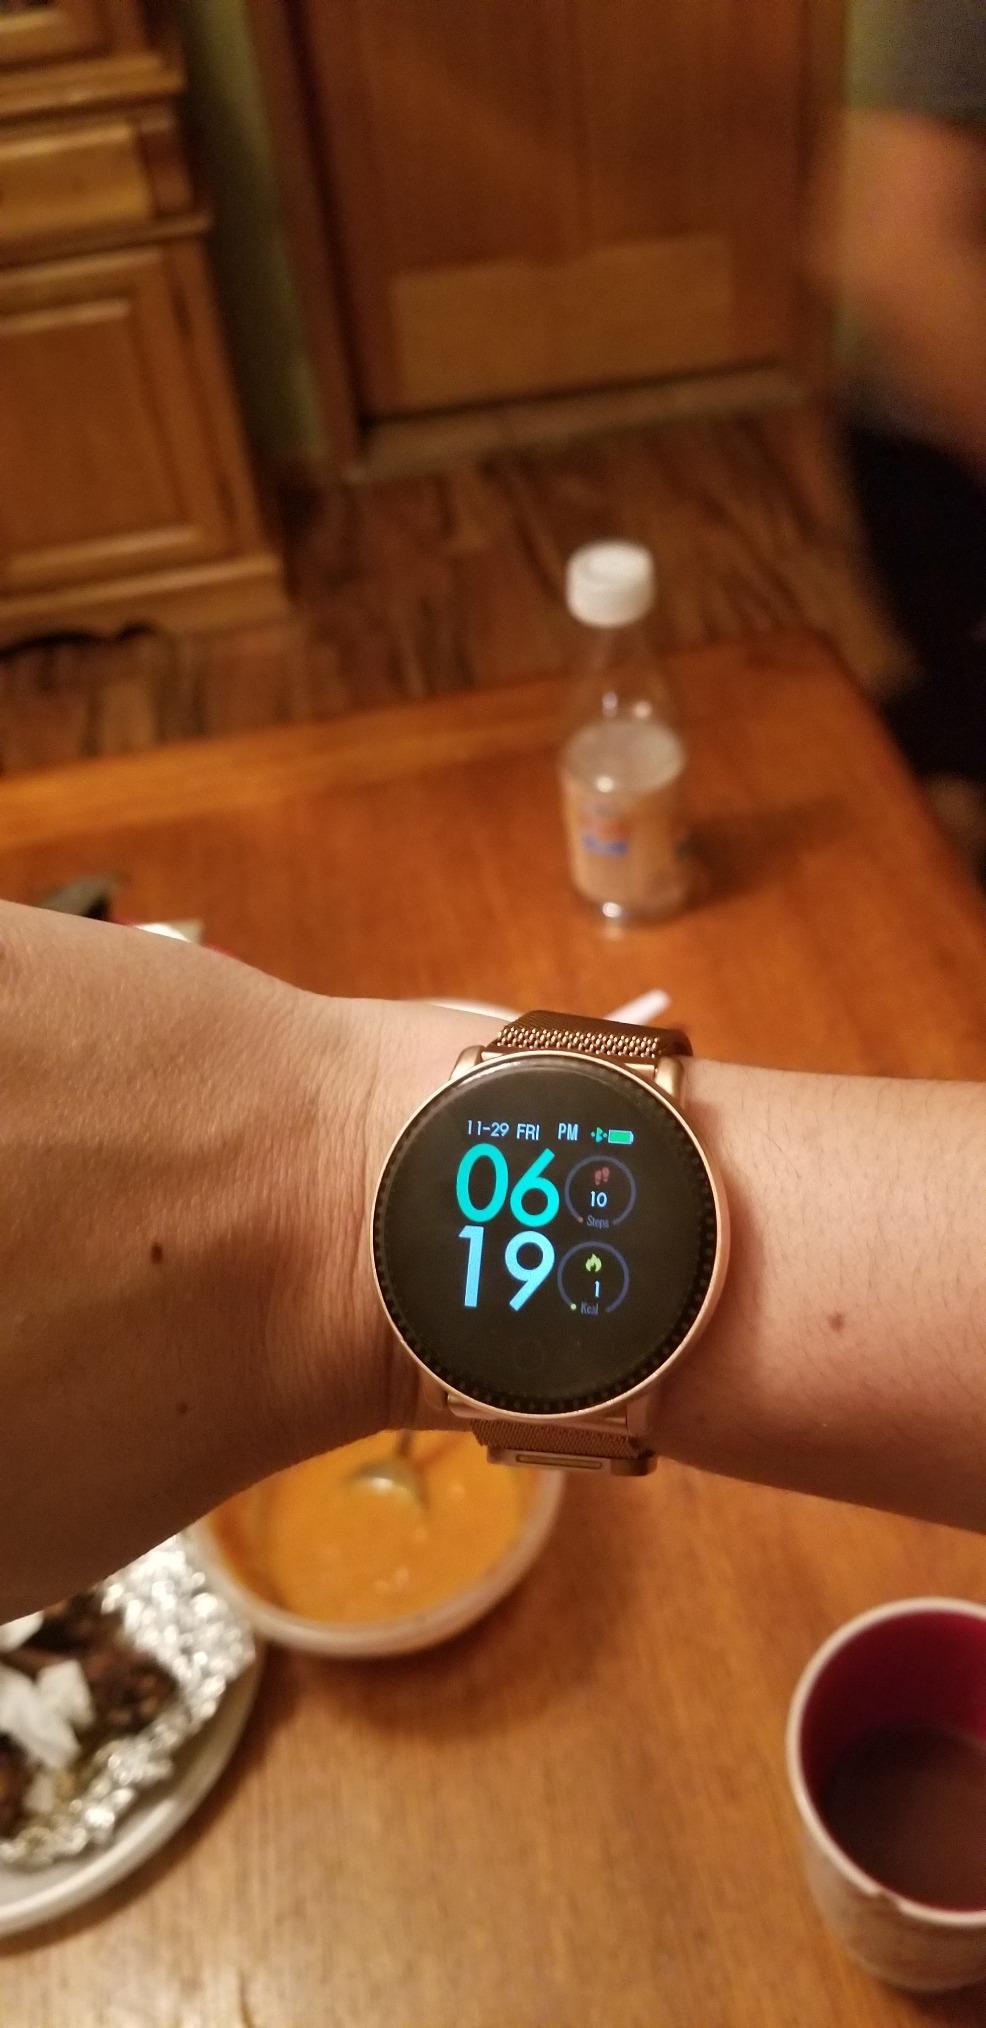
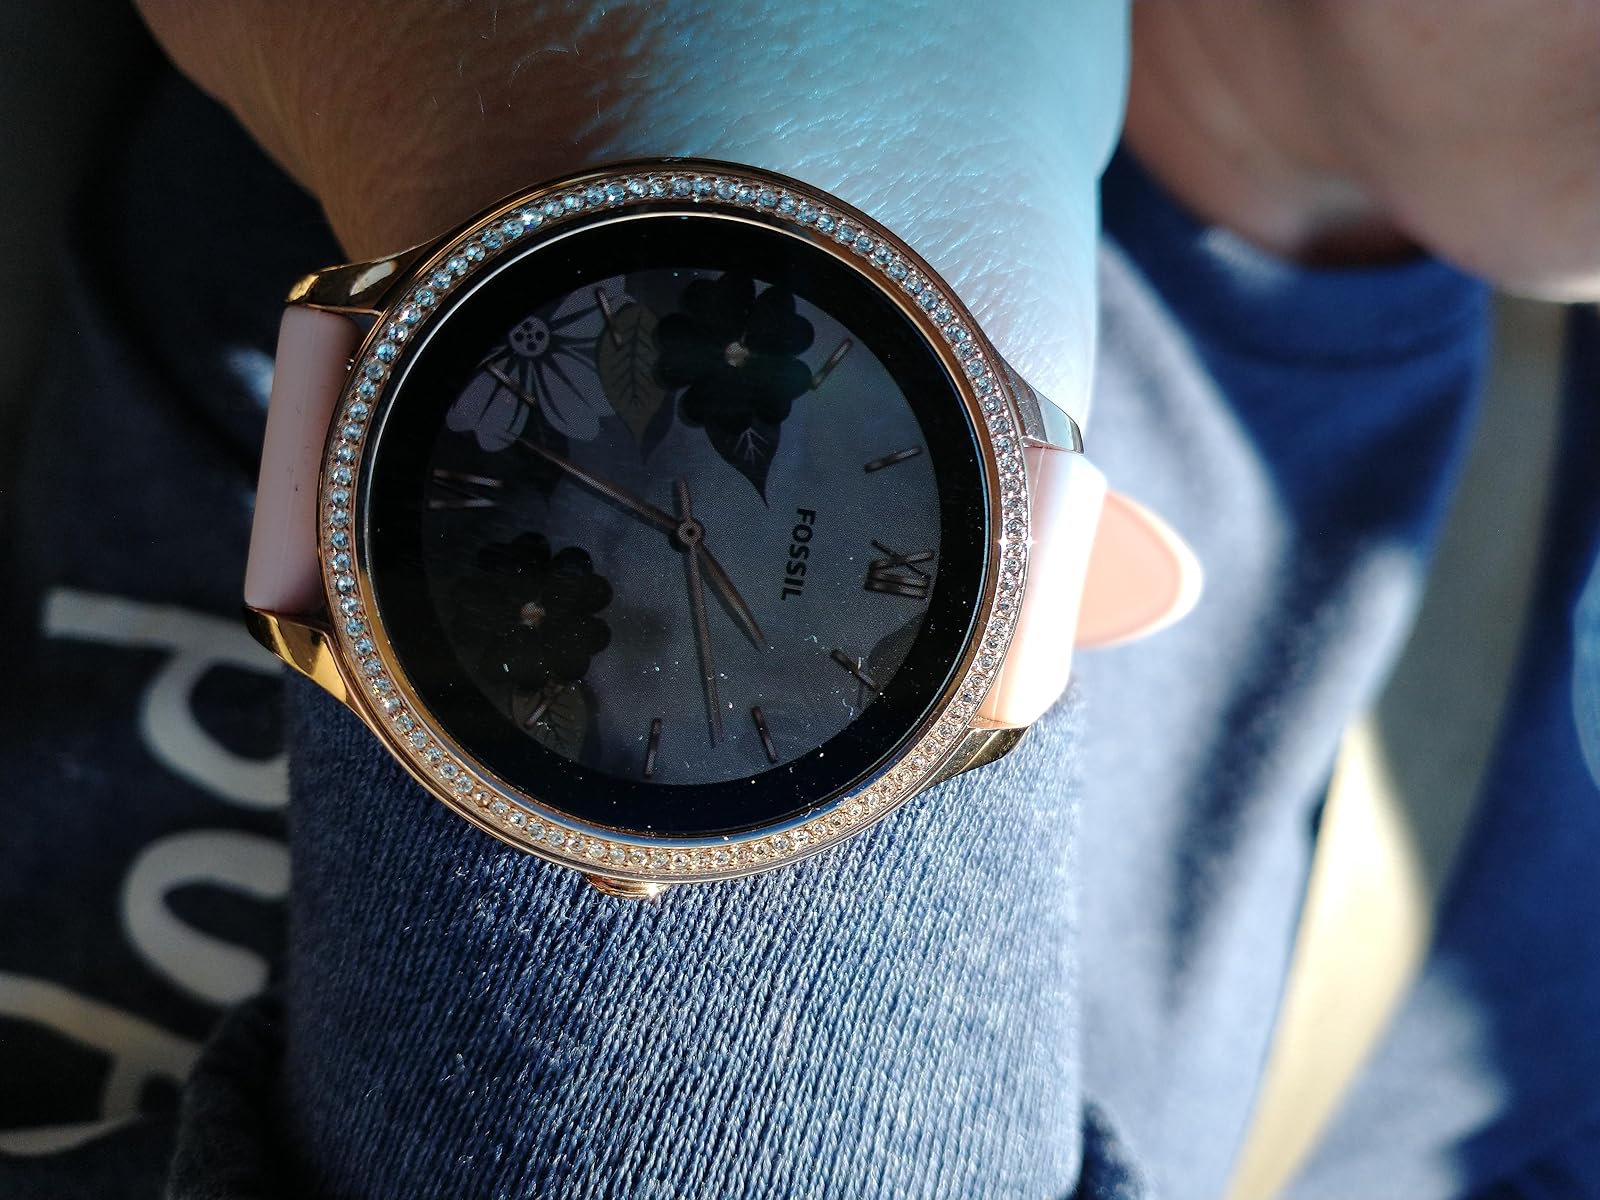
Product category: smartwatch
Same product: no